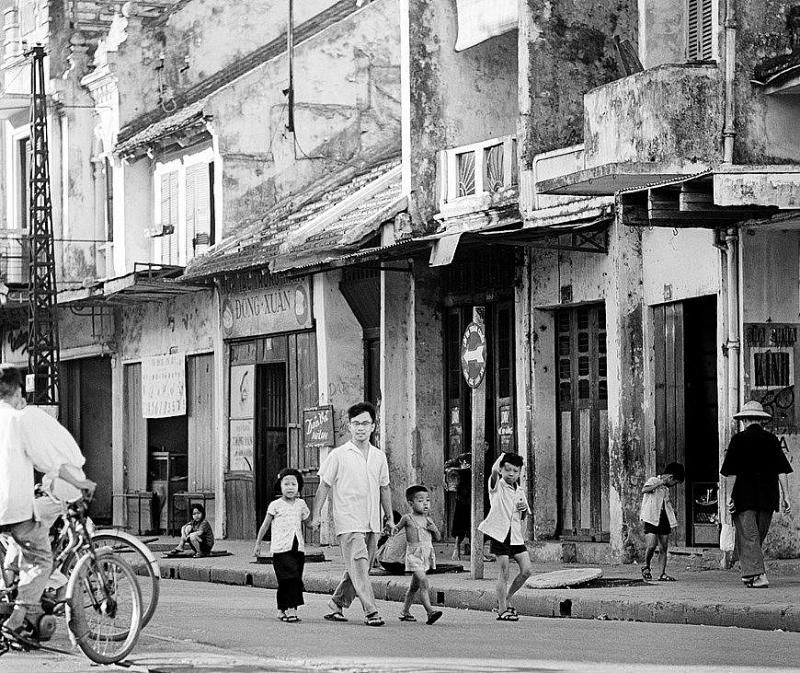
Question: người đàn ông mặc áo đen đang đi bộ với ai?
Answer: người đàn ông đi một mình